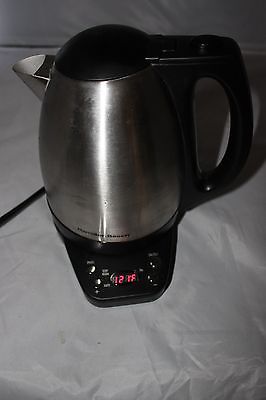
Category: kettle